Counties of Scotland

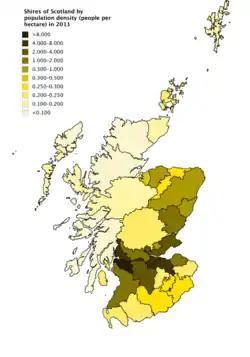
Counties of Scotland by population density (people per hectare) in 2011

Elected county councils were introduced in 1890 under the Local Government (Scotland) Act 1889, taking most of the functions of the commissioners of supply, which were eventually abolished in 1930. The 1889 Act also merged Ross-shire and Cromartyshire into a single county called Ross and Cromarty, and resolved the ambiguity regarding Orkney and Shetland by declaring them to be two separate counties (using the then-prevalent spelling of 'Zetland' for Shetland), after which there were 33 counties.